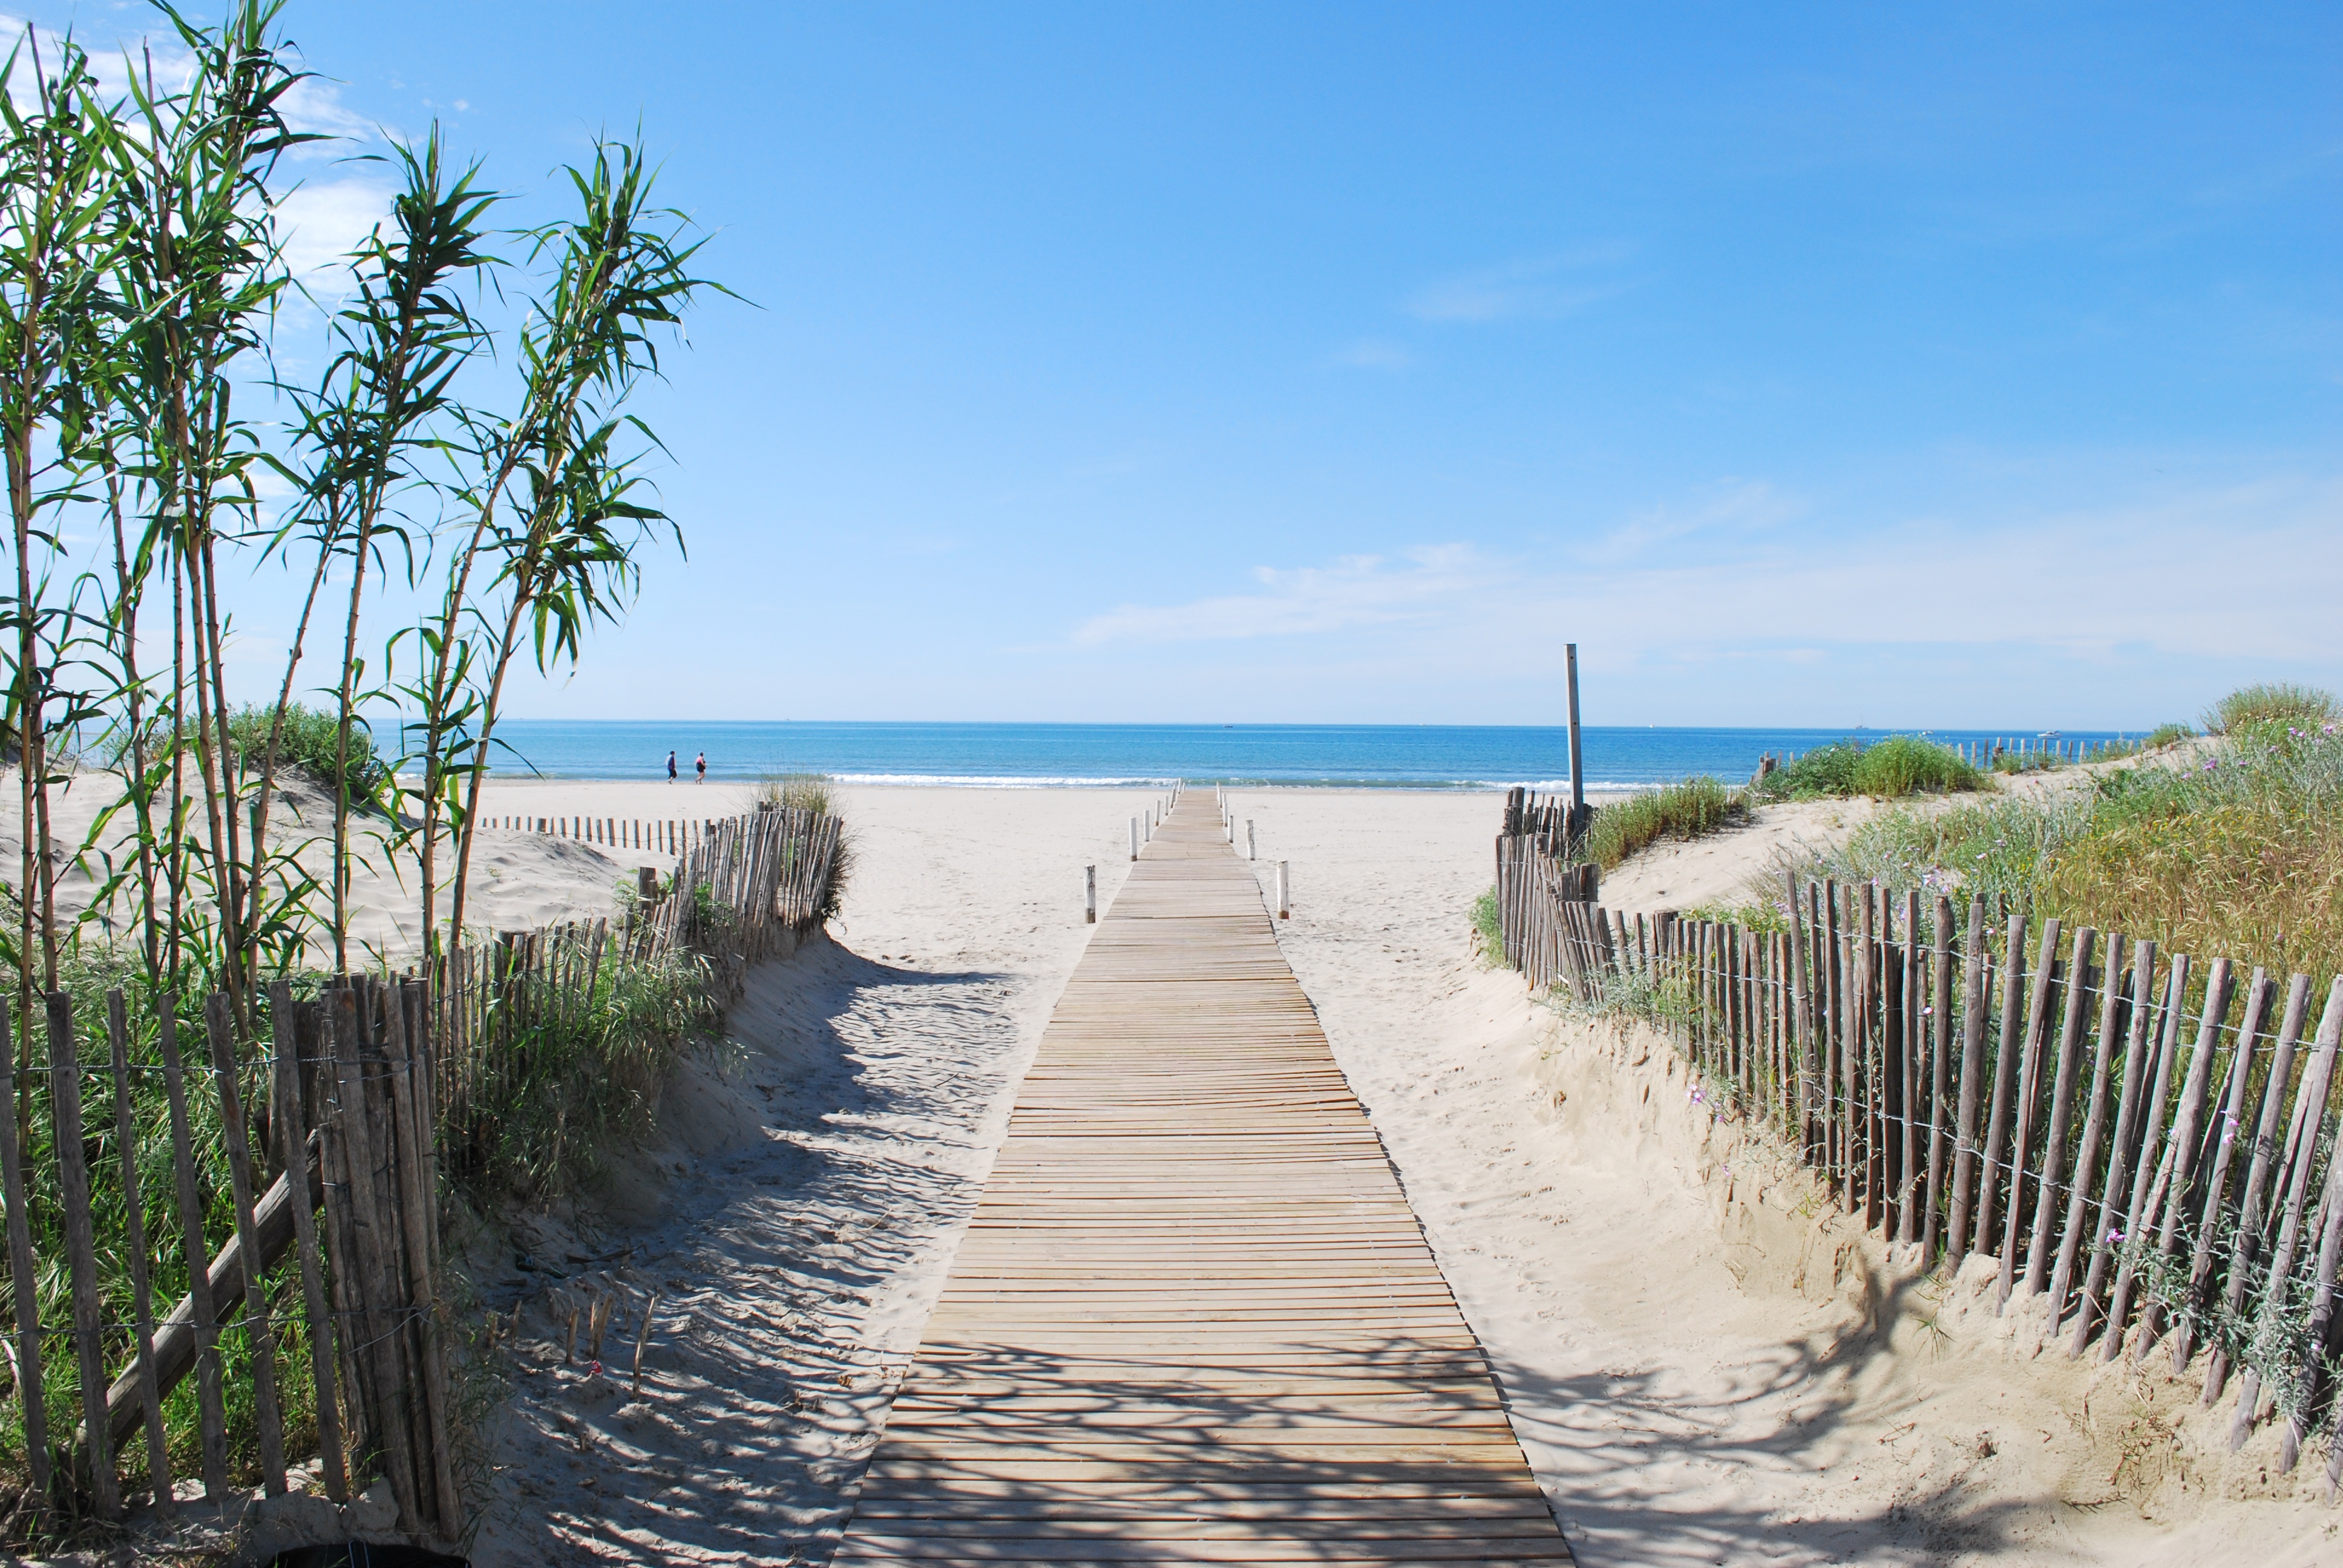
beach, sea, coast, sand, ocean, boardwalk, shore, walkway, vacation, bay, body of water, montpellier, carnon, beach path, la grande motte, the grand travers, arecales